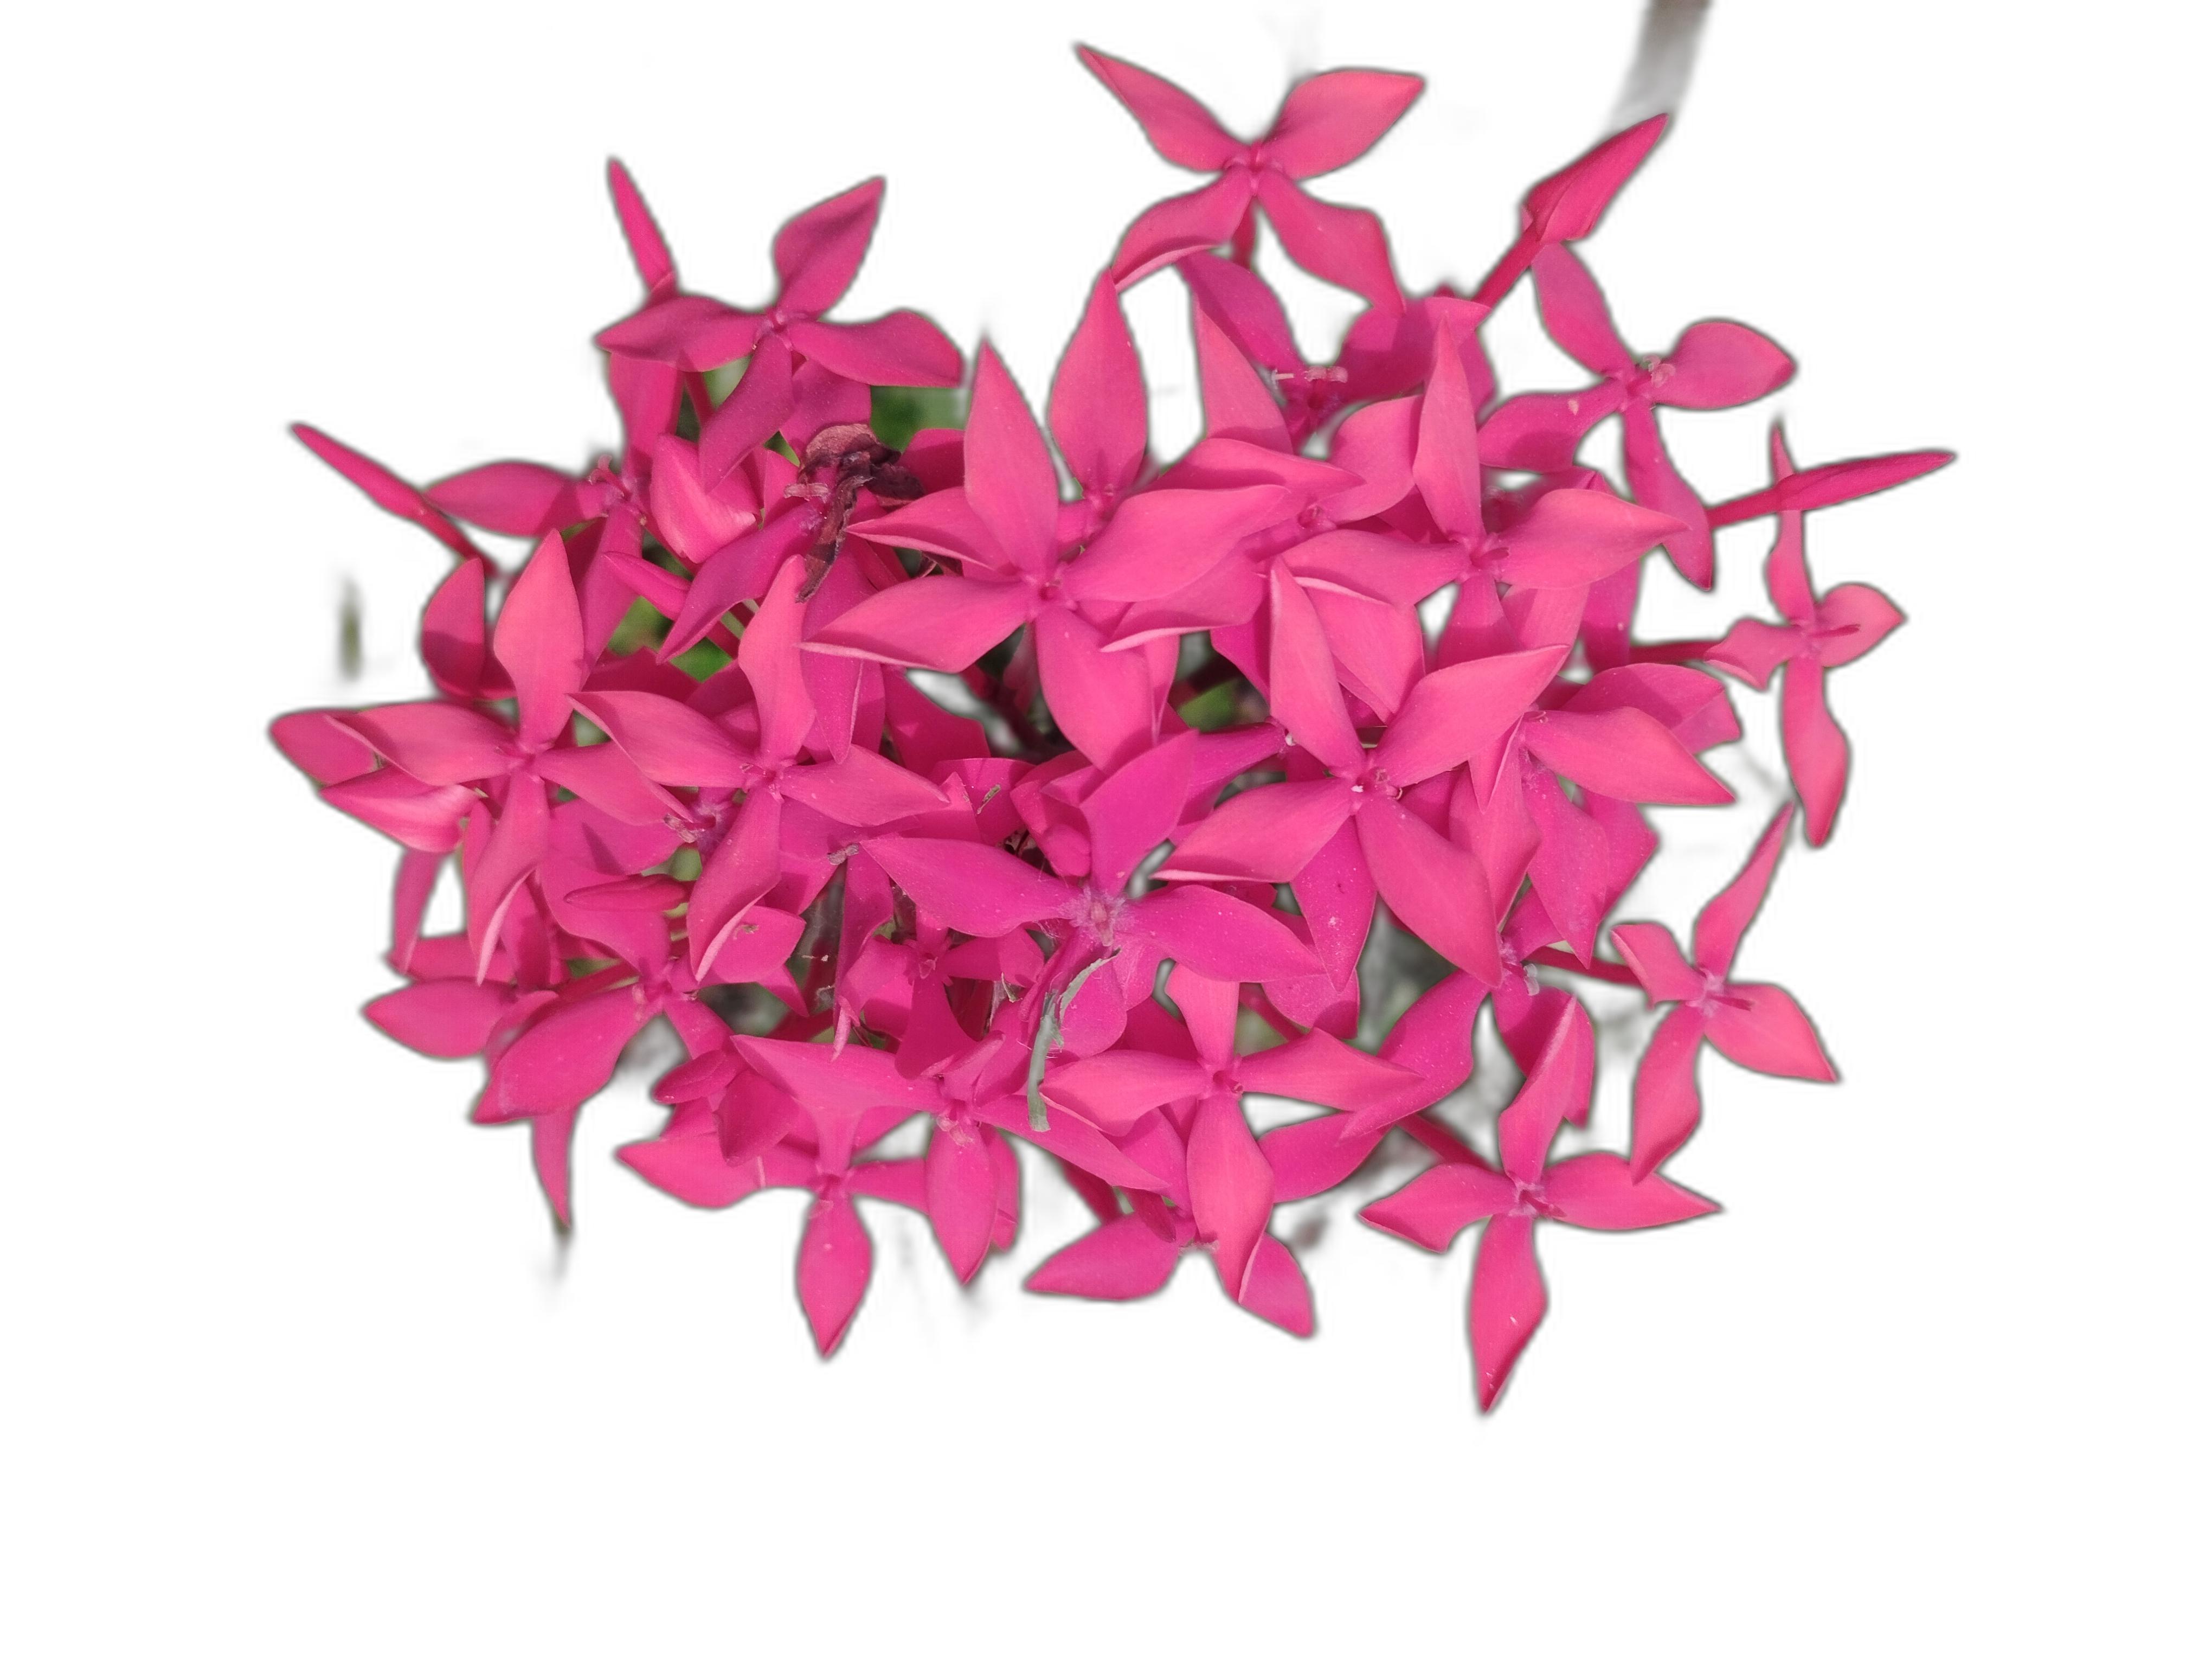
Label: Jungle geranium